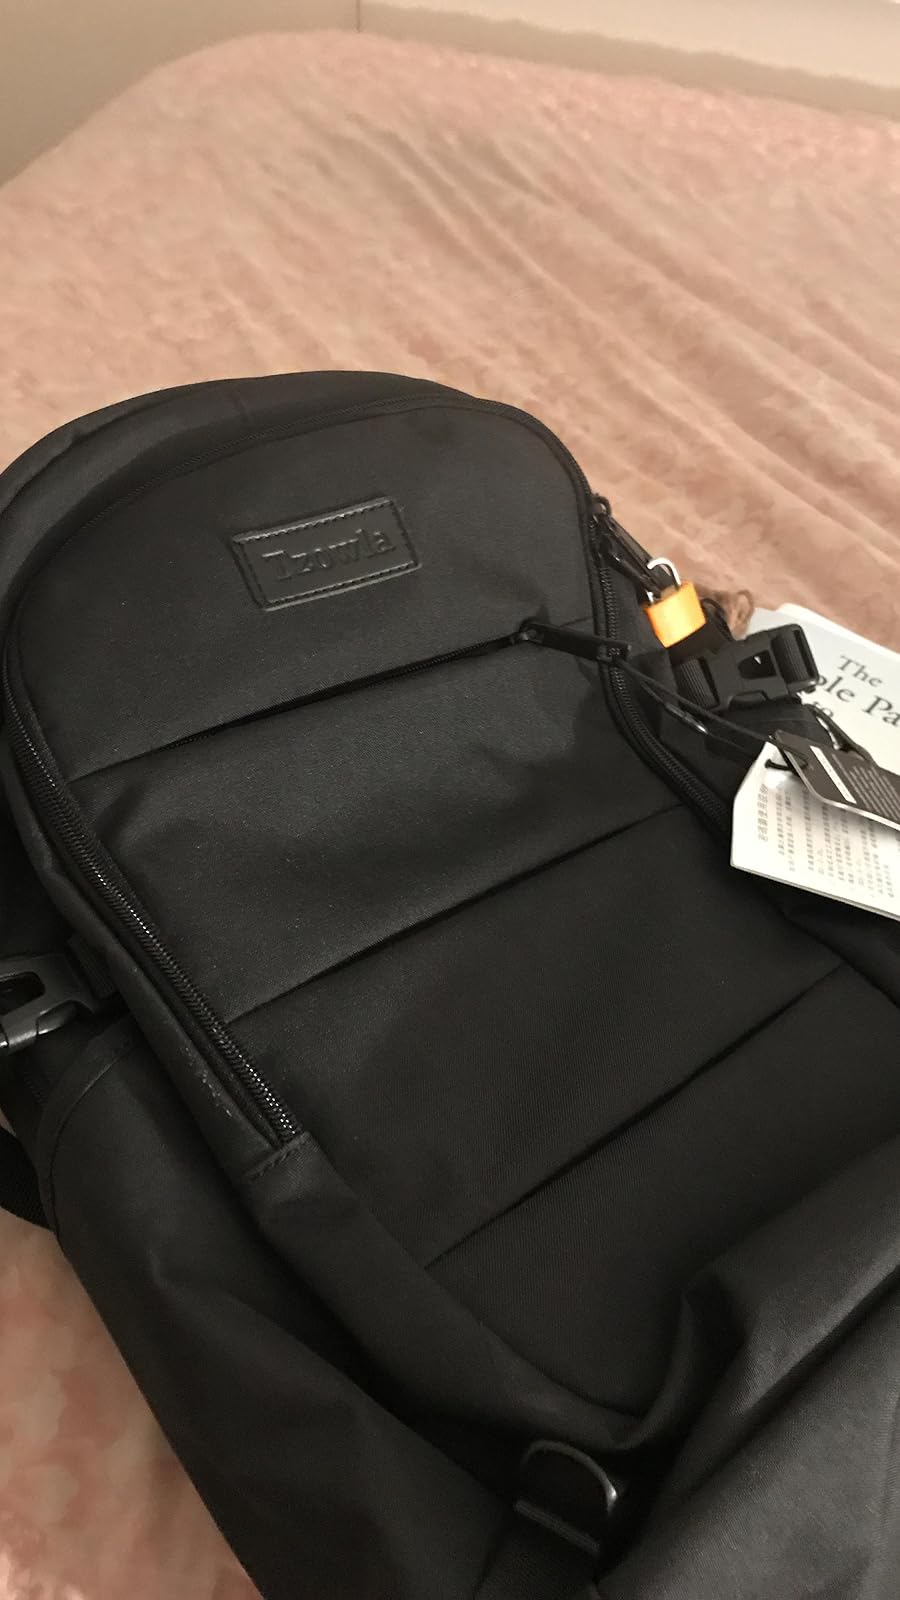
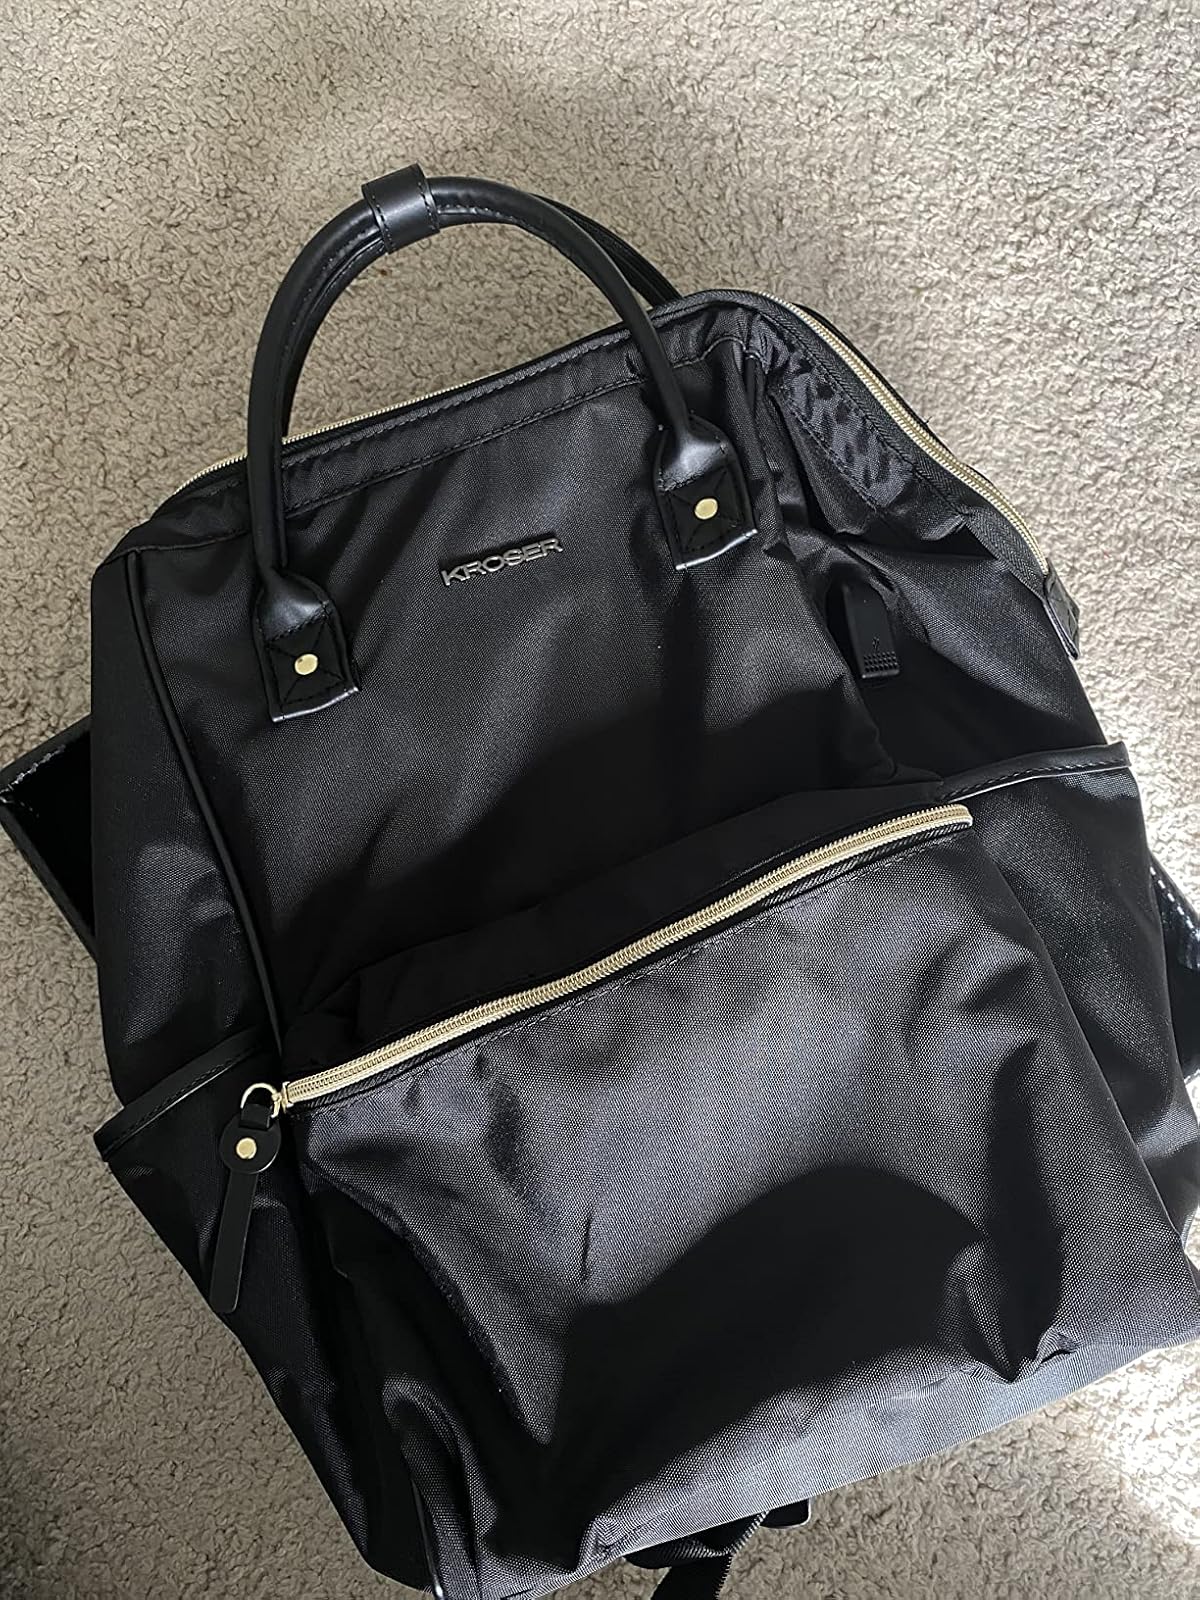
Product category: bag
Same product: no